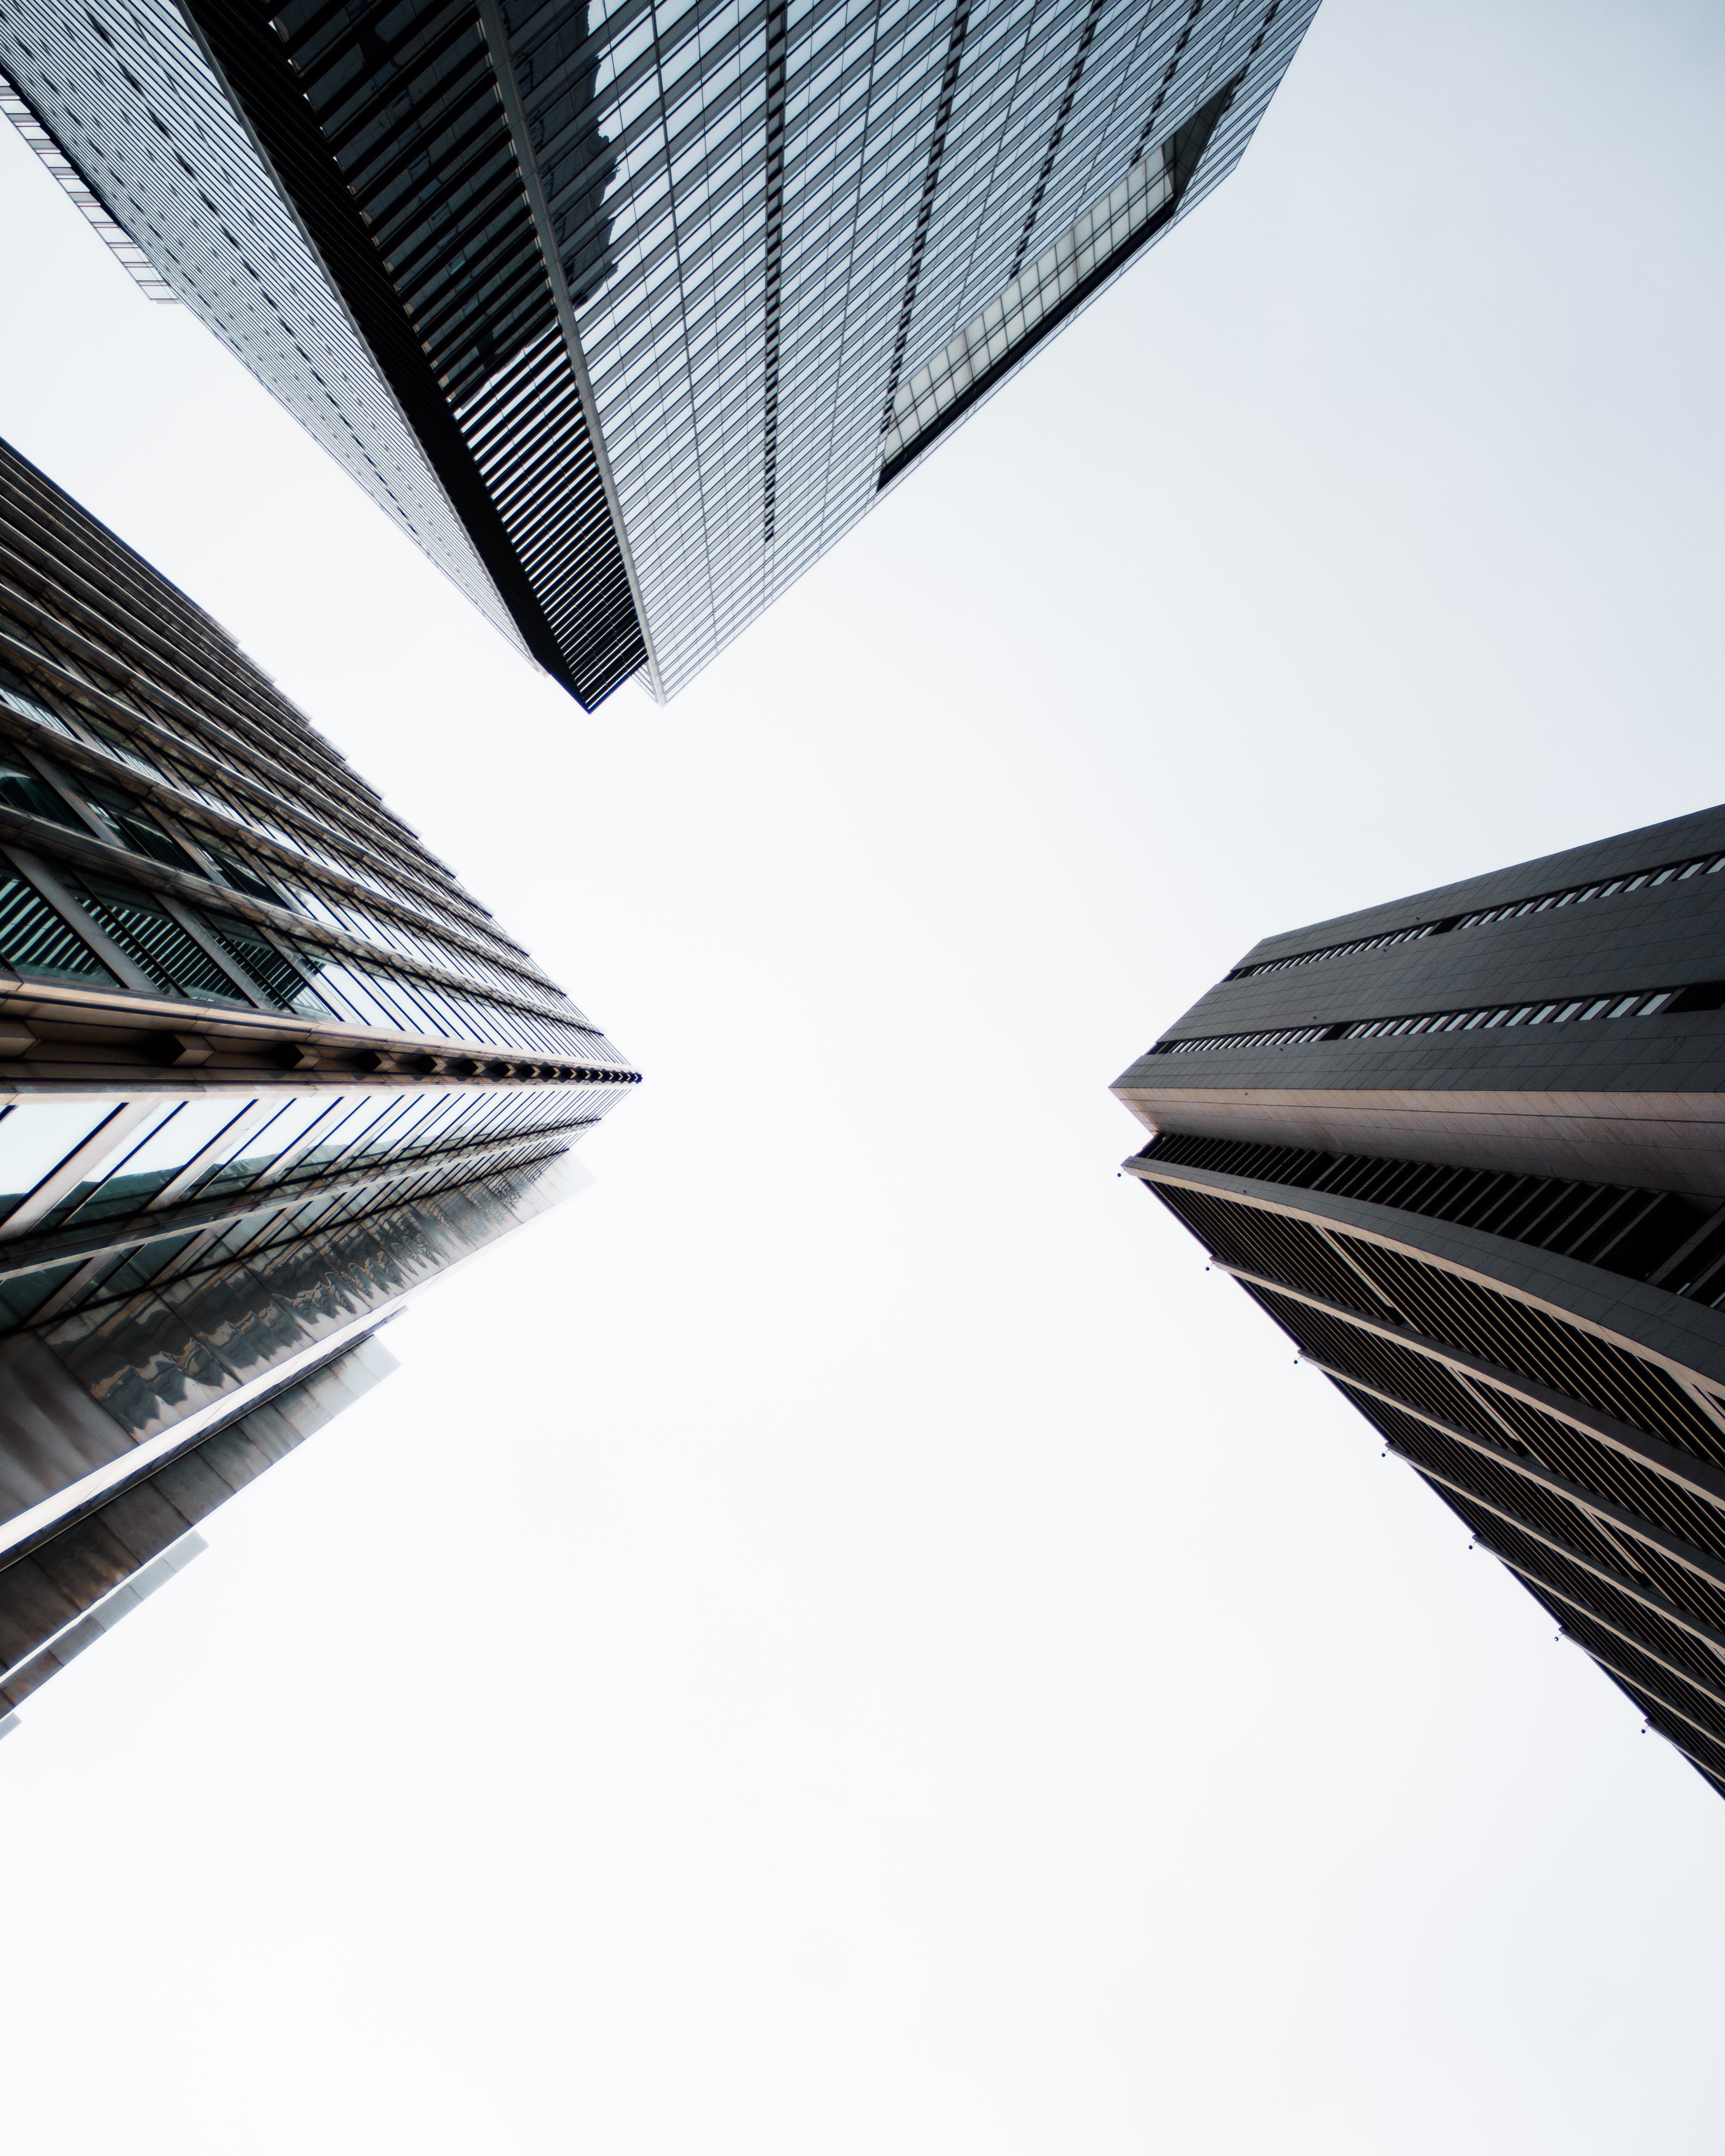
architecture, white, skyscraper, line, daytime, black and white, tower block, monochrome, building, urban area, commercial building, sky, automotive design, design, Material property, parallel, metal, symmetry, monochrome photography, city, photography, stock photography, facade, steel, tower, mixed use, condominium, style